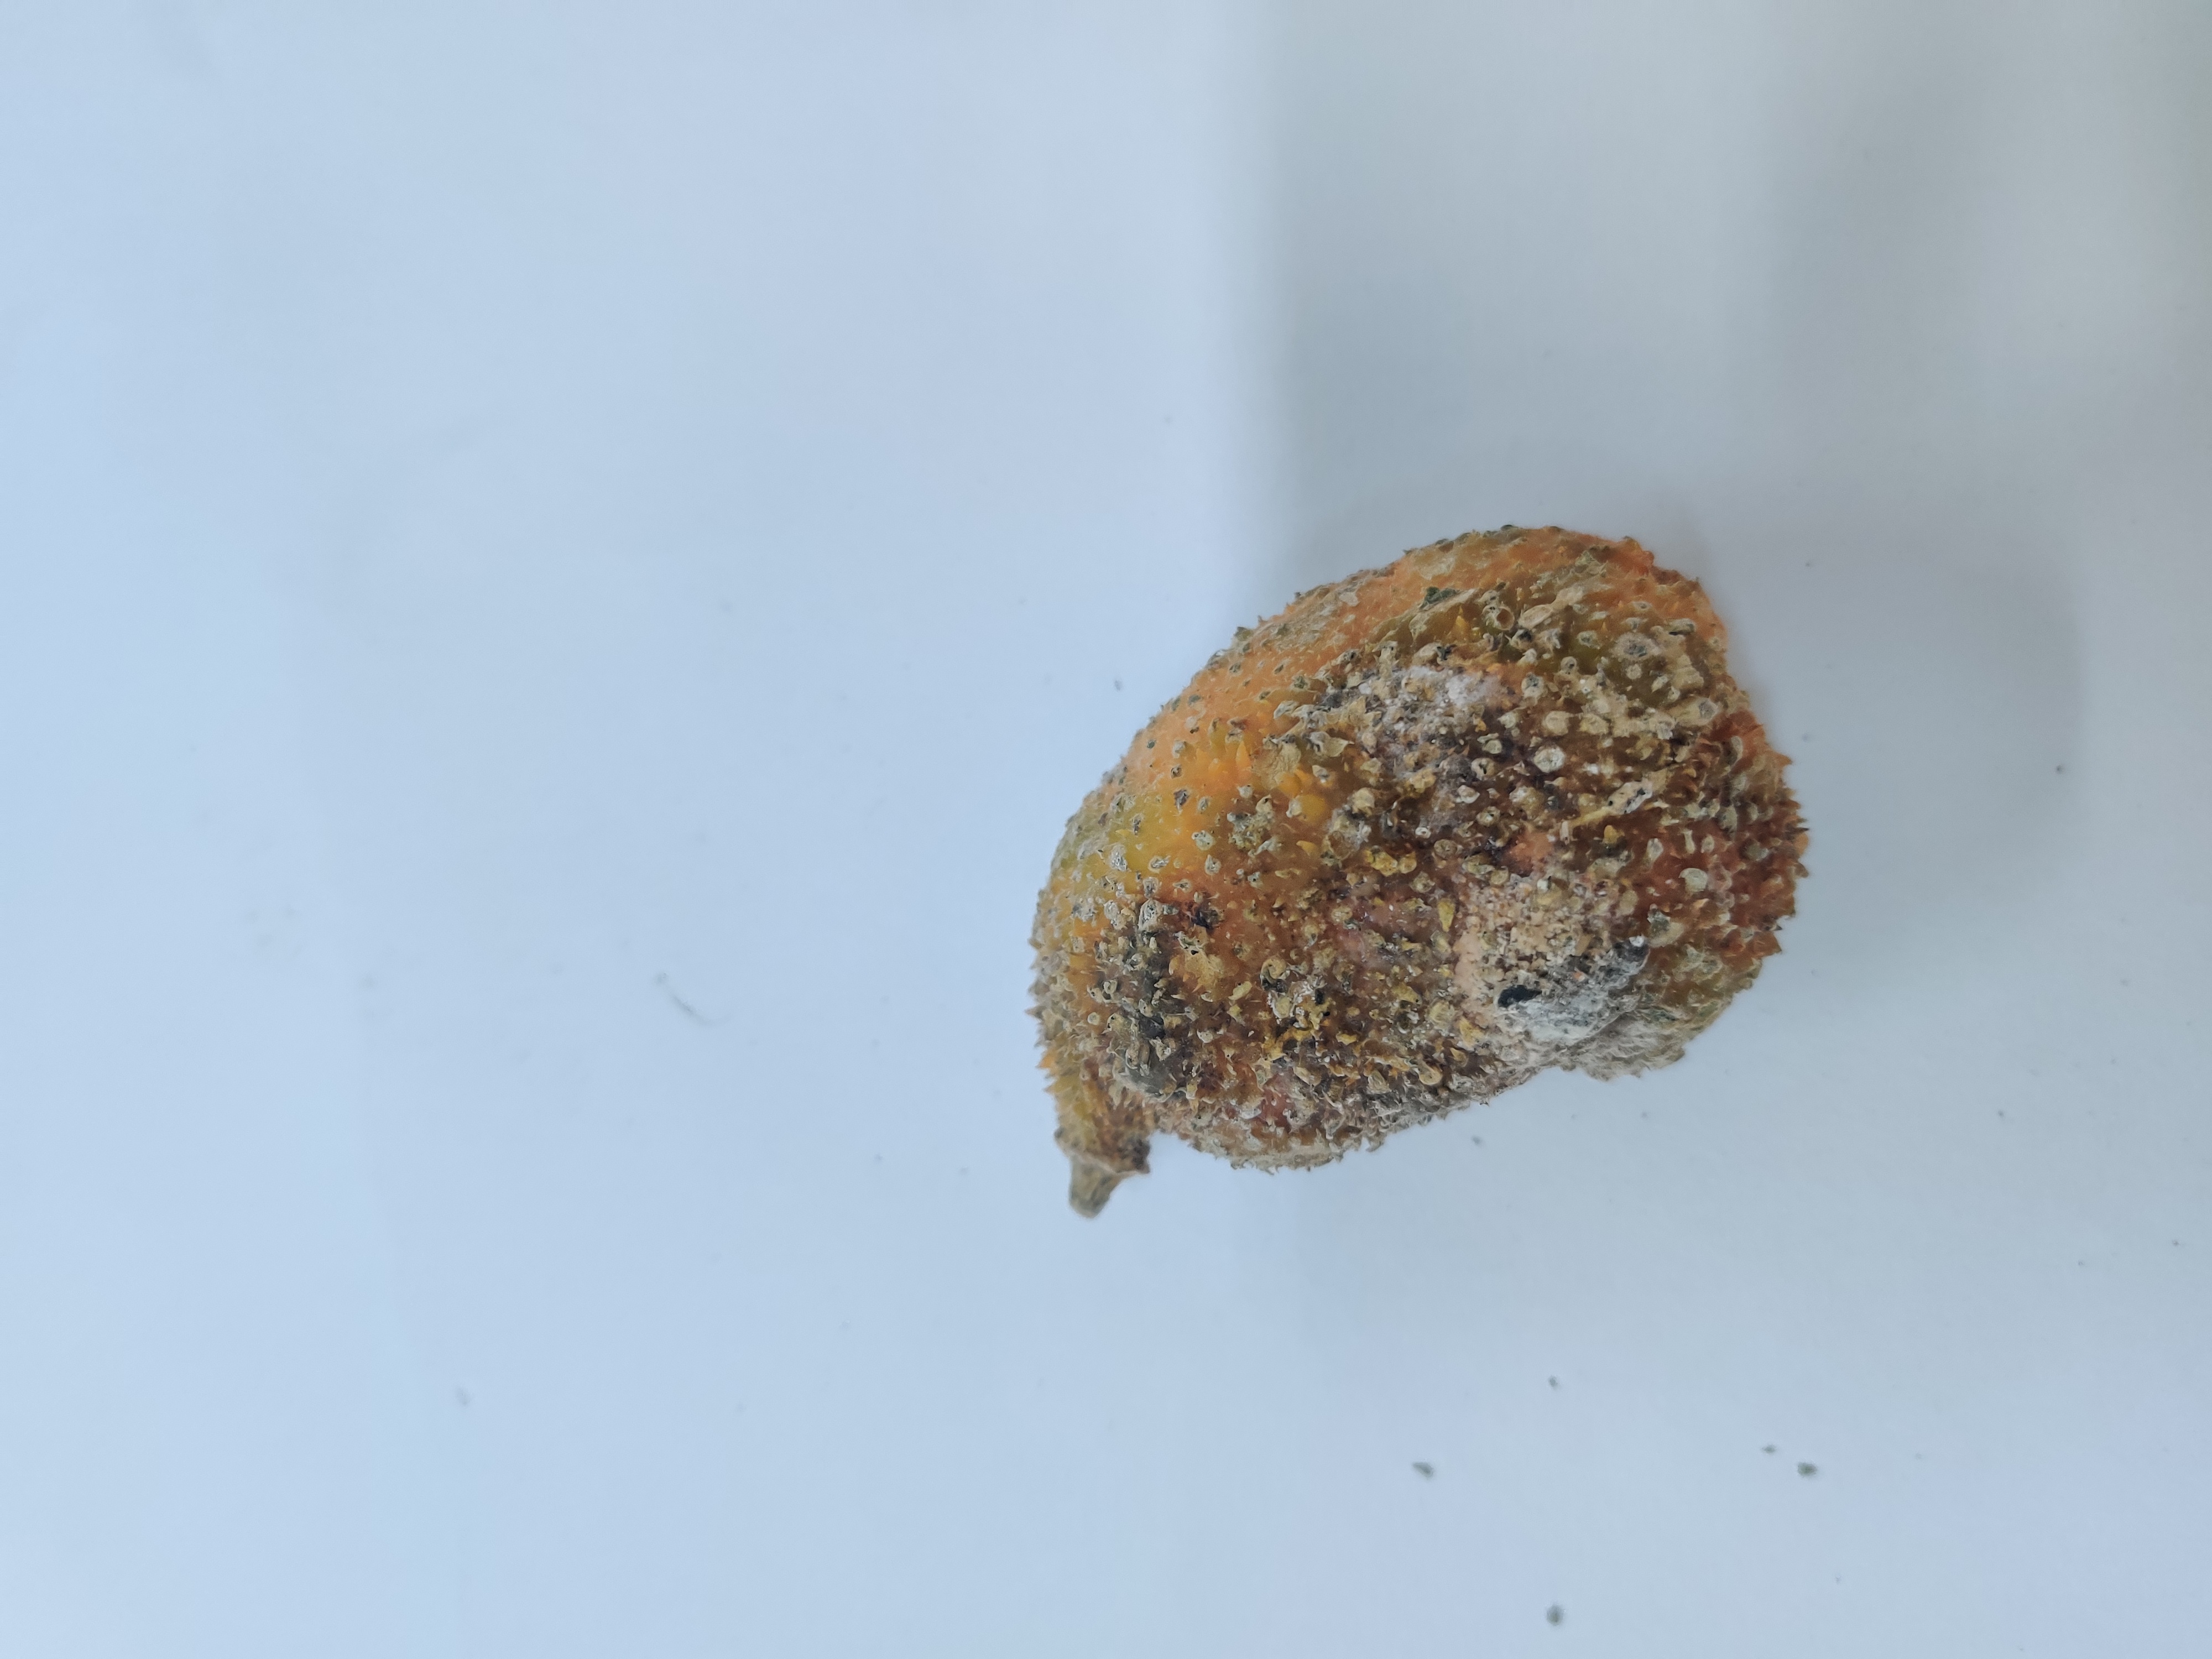
Crop: Spiny Gourd
Condition: Damaged